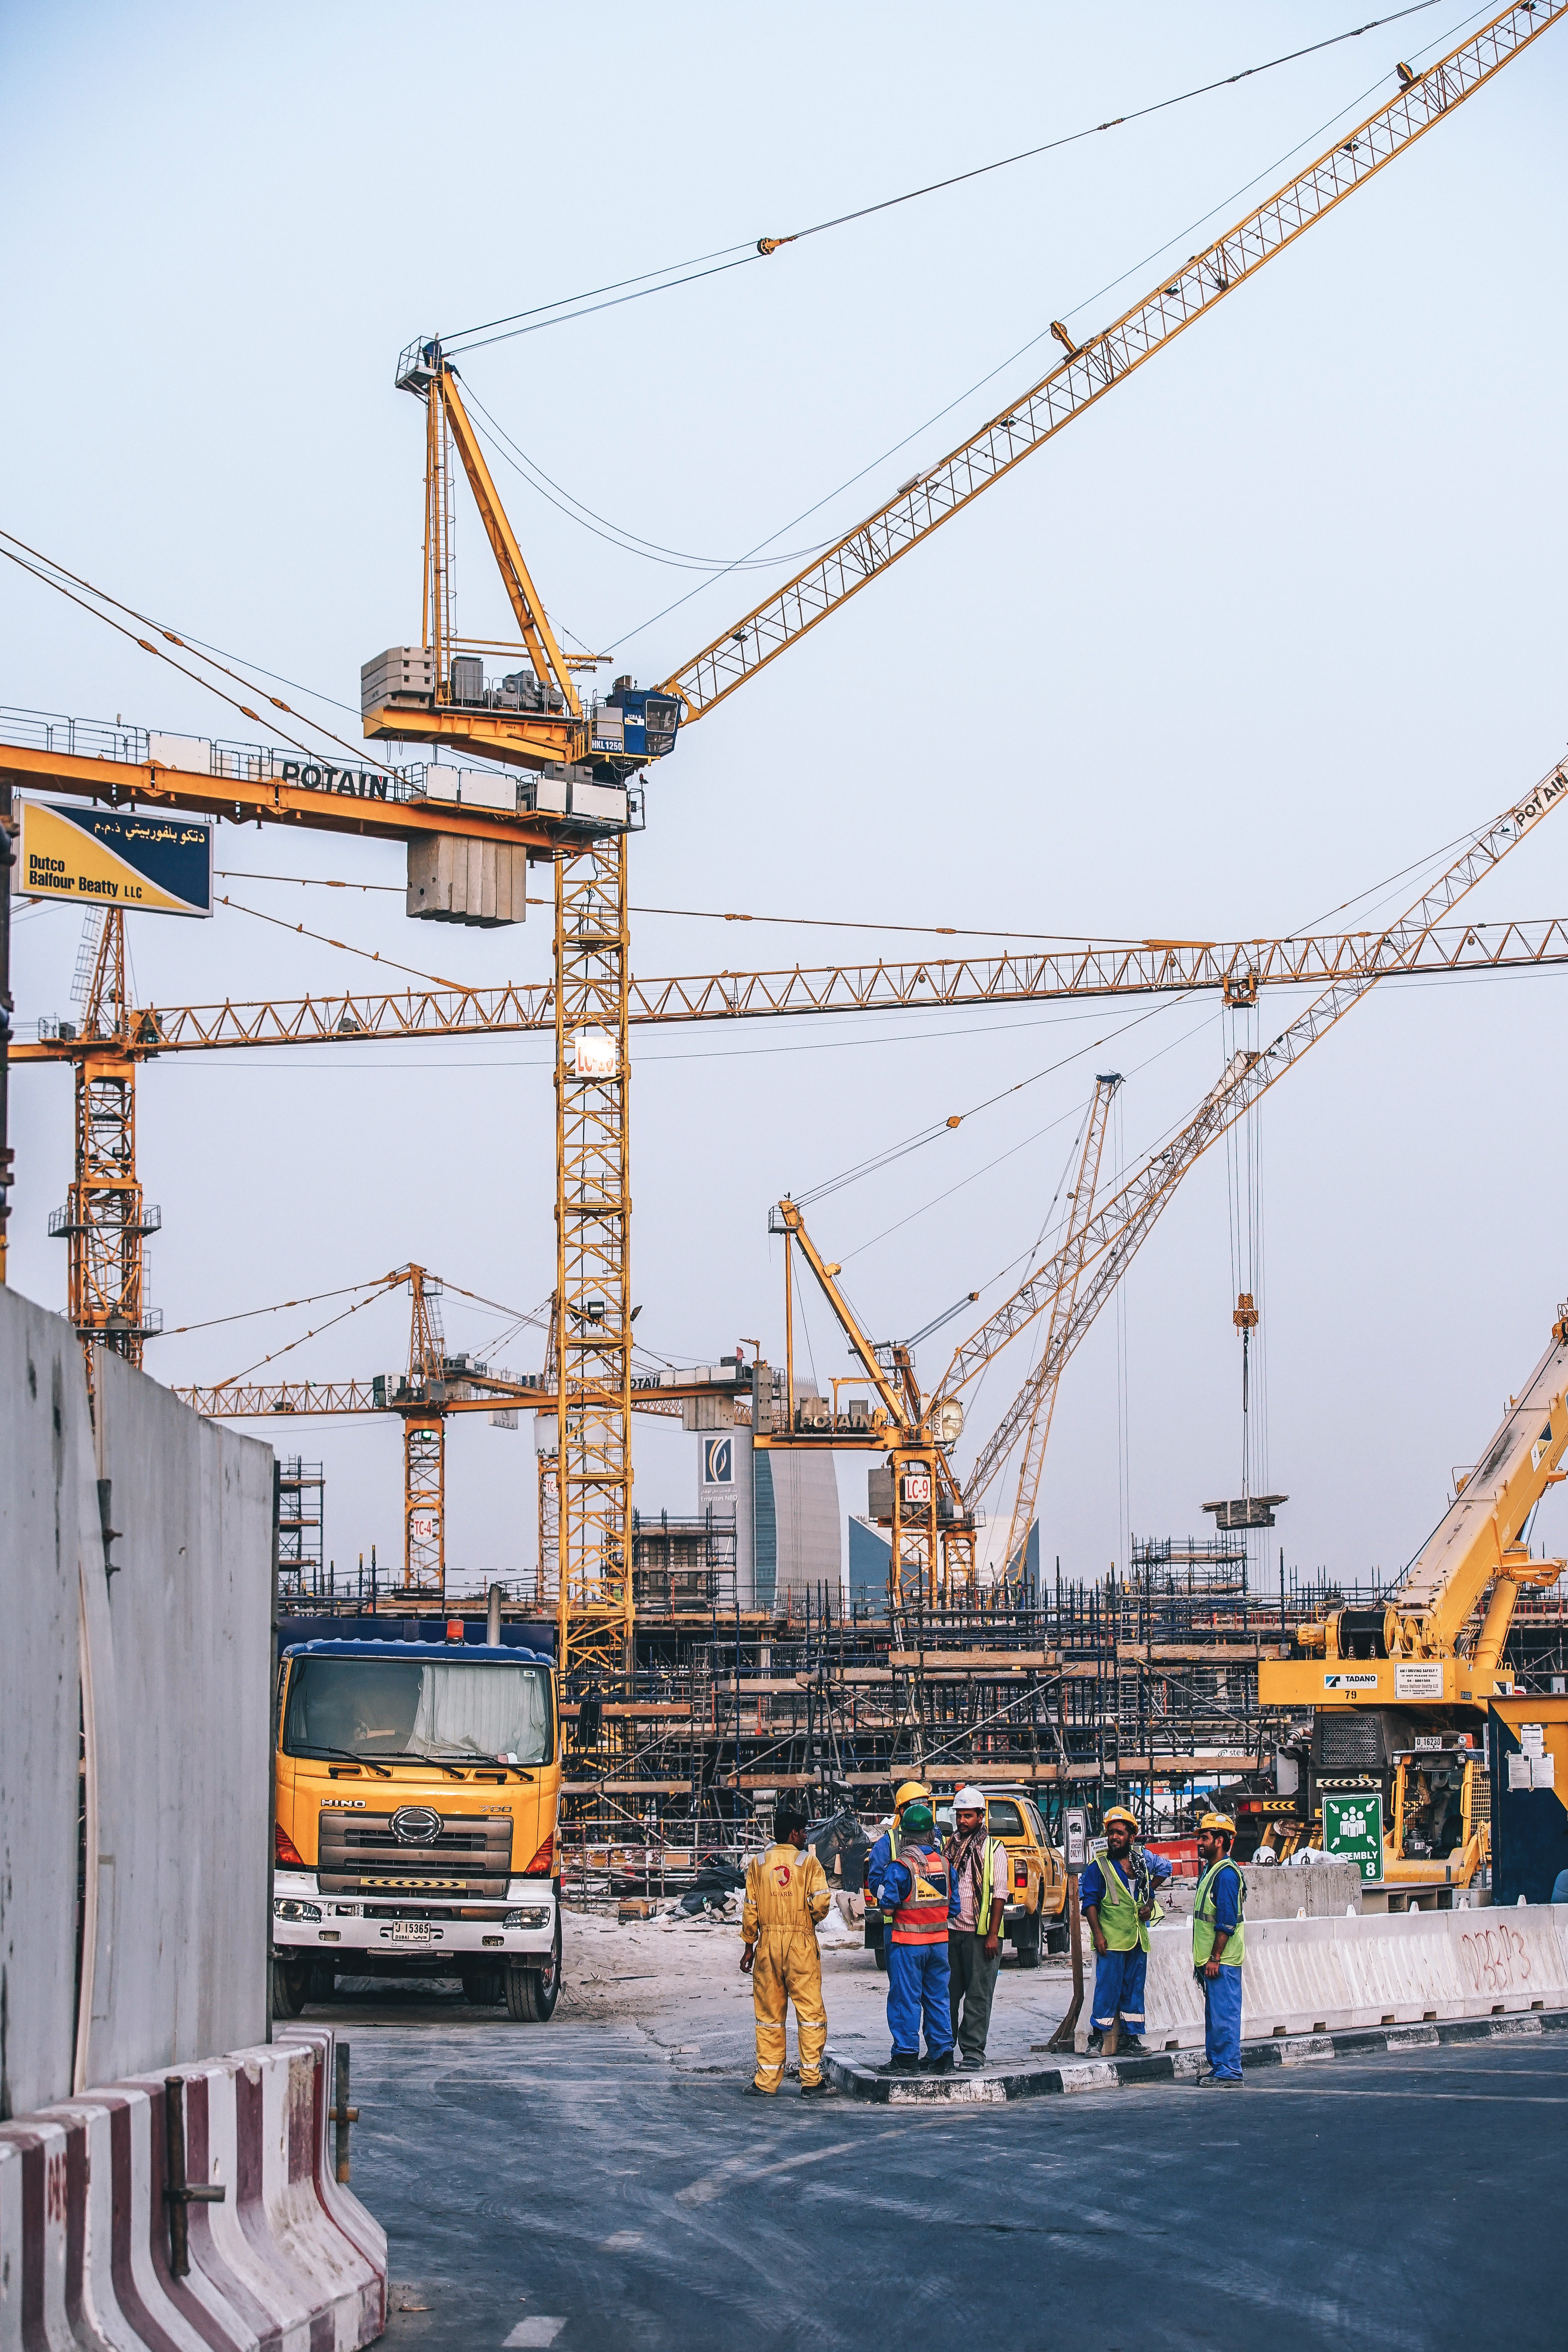
construction, crane, transport, yellow, vehicle, urban area, construction equipment, line, architecture, infrastructure, city, project